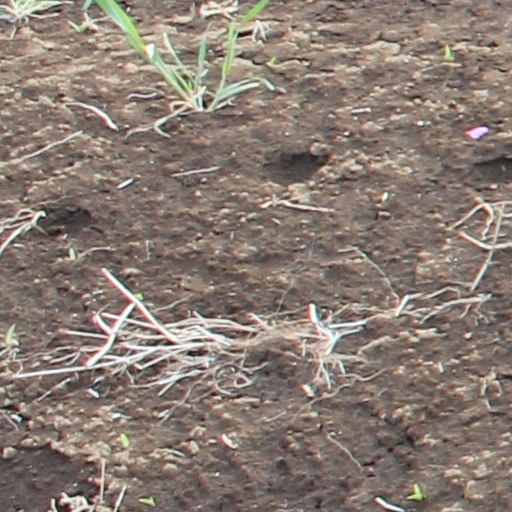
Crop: wheat